Bajrang Dal

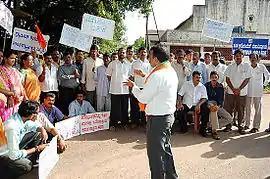
Bajrang Dal members protesting at St. Aloysius College, Mangaluru

Bajrang Dal is a right-wing organisation. Together with the Vishwa Hindu Parishad (VHP), the organisation has spoken out against Islamic terrorism in India and have announced that they will carry out awareness campaigns across the nation. They have claimed that Islamic terrorists are hiding among the general population in India and mean to expose them. Convener Prakash Sharma stressed that they were not targeting any particular community, but were trying to "wake up" the people of India, particularly its youth, to the dangers of terrorism in the light of the 2002 Akshardham Temple attack perpetrated by terrorists linked to the militant group Lashkar-e-Toiba. Bajrang Dal shares the VHP's position against cow slaughter and has supported proposals for banning it. The Gujarat branch is at the forefront of anti-beauty contest agitation. Another of its objectives is preventing Hindu-Muslim marriages.